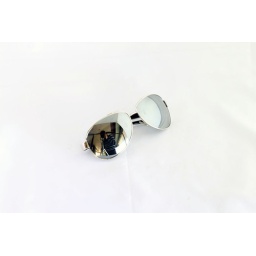
My Shades in a white commercial box